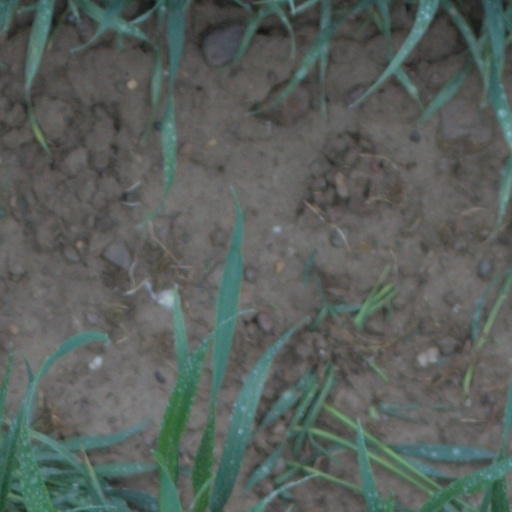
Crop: wheat